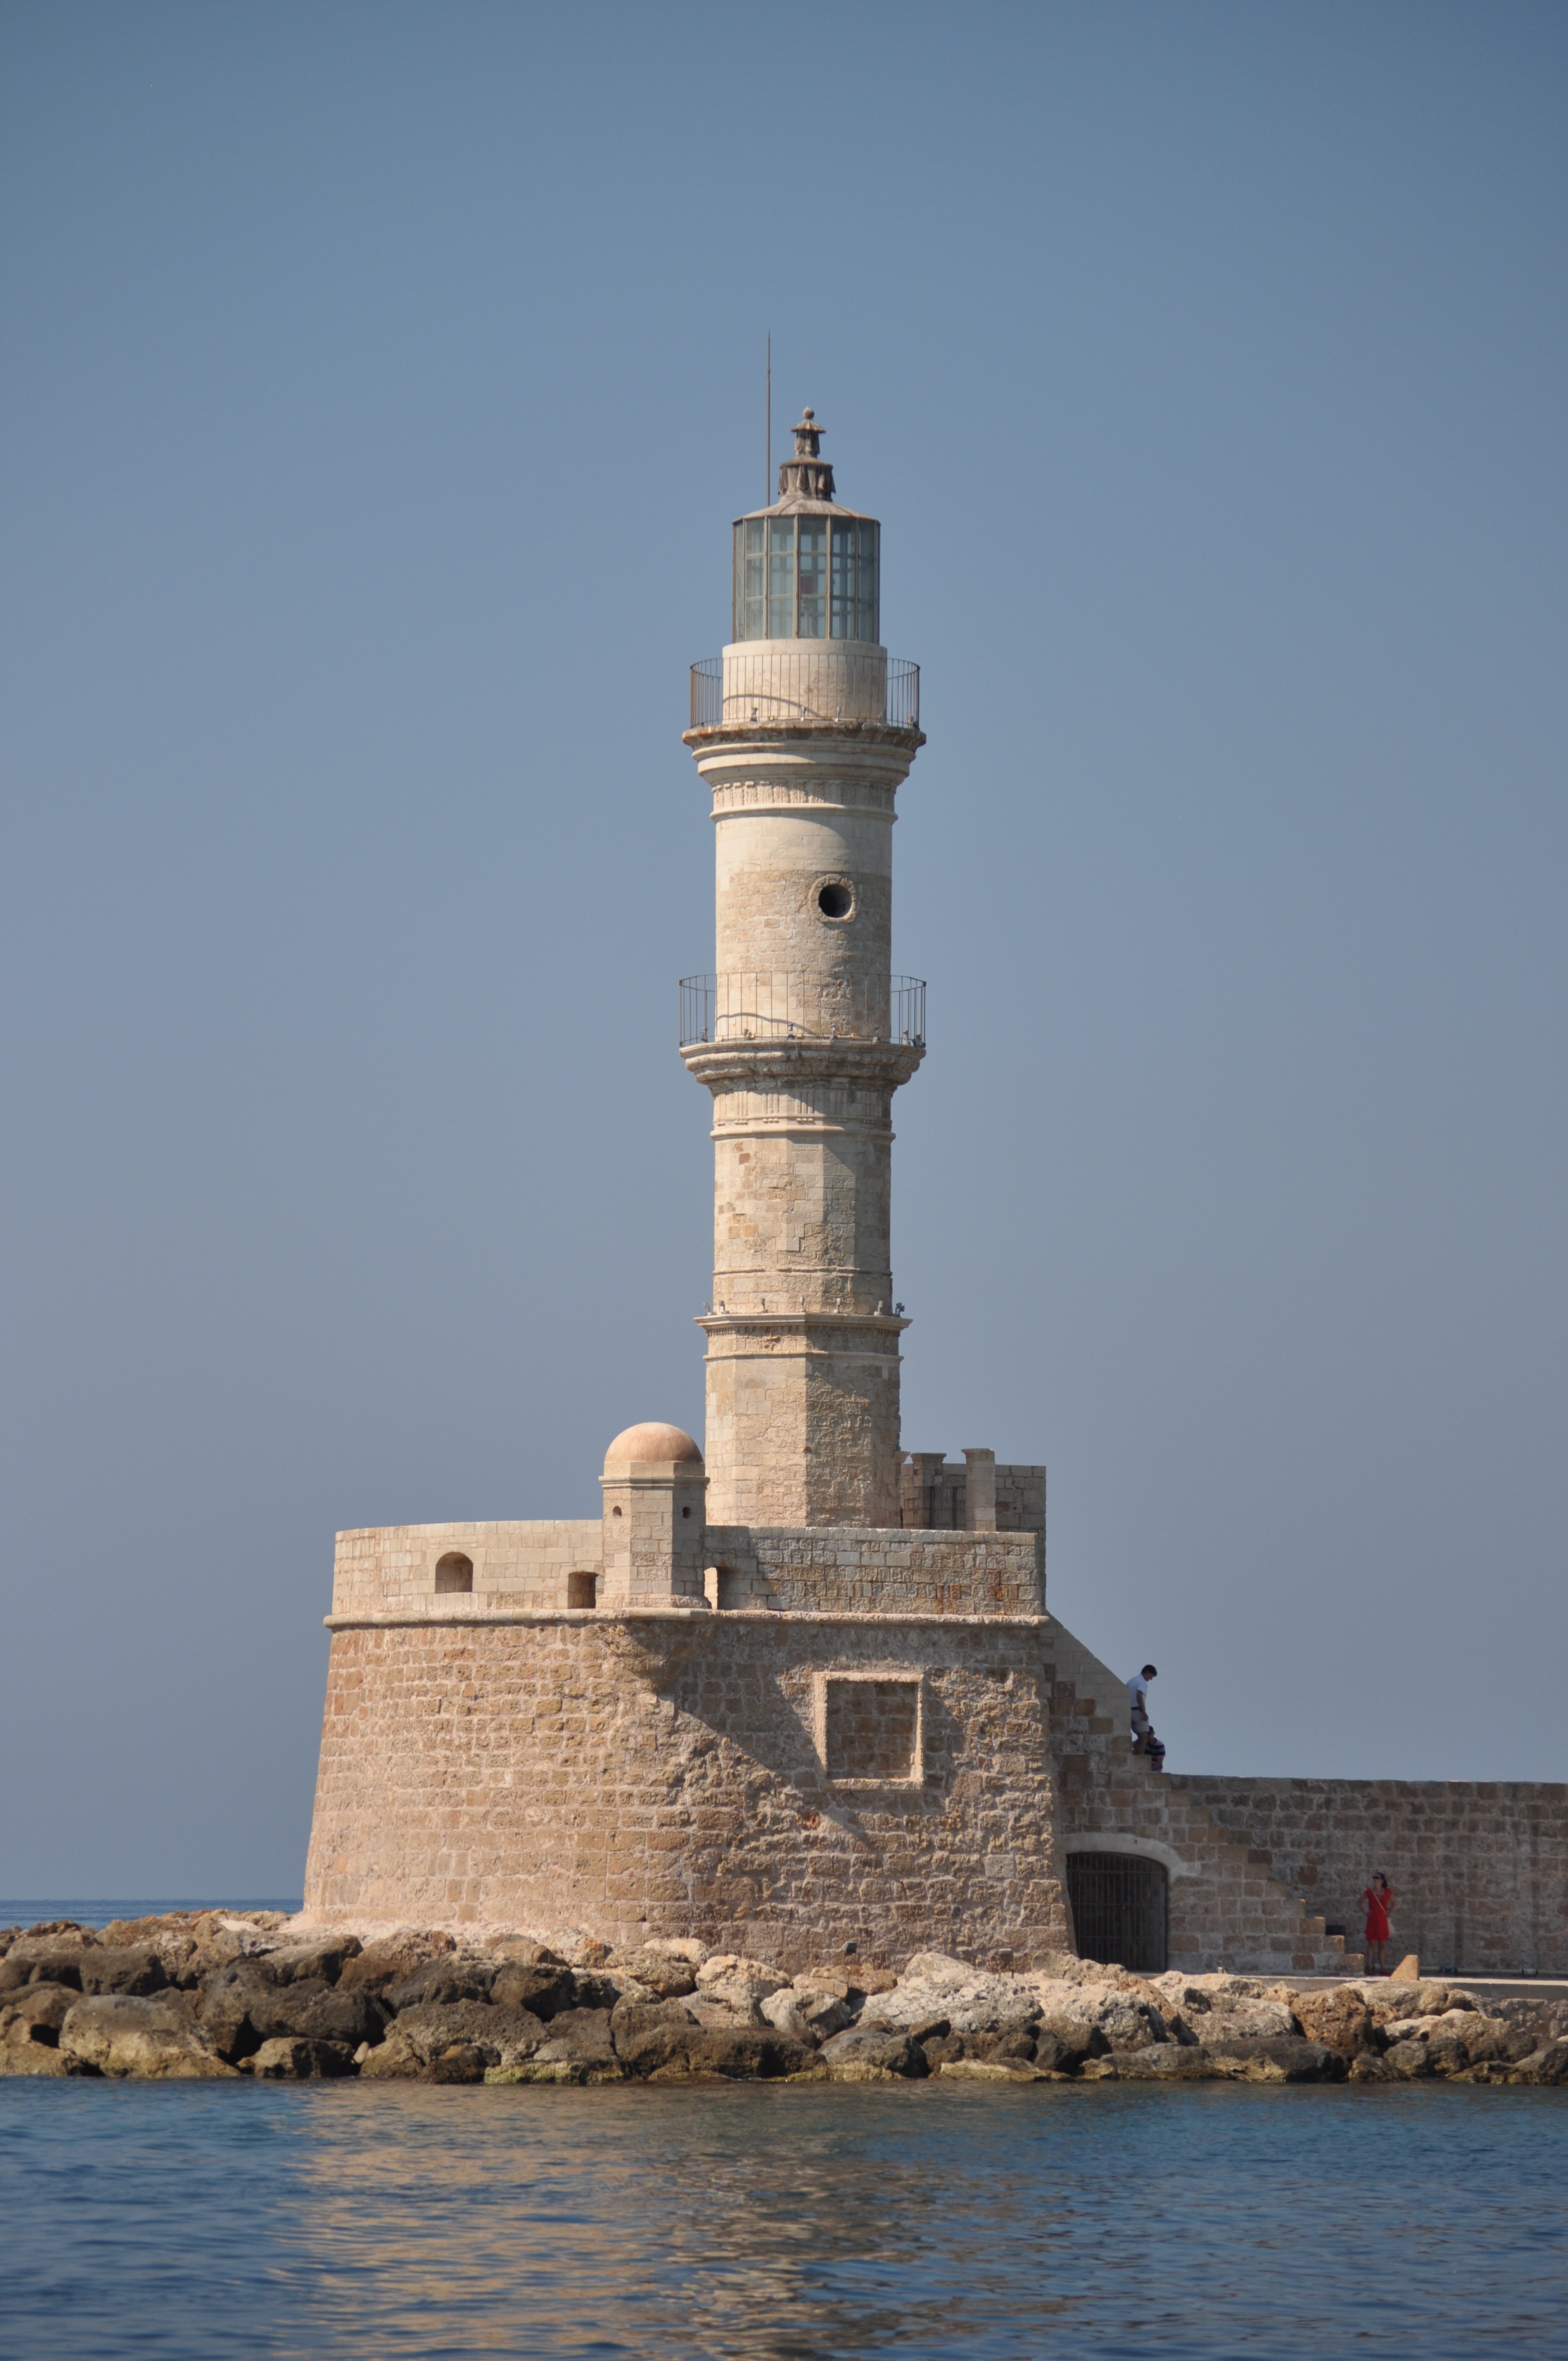
sea, coast, lighthouse, sky, ship, summer, mediterranean, tower, holiday, landmark, blue, port, greece, sea view, crete, harbour entrance